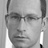
Emotion: sad